Onondaga Historical Association

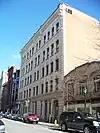
The Onondaga Historical Association's main building at 321 Montgomery St., Syracuse, NY.

The Onondaga Historical Association (OHA) is a private nonprofit entity that operates as a research center on the history of Onondaga County, with museums, educational centers, retail operations, and exhibits at multiple locations throughout Onondaga County. Founded in 1862, OHA's mission is to preserve the history of Central New York and encourage the Onondaga County community to appreciate and utilize its history.